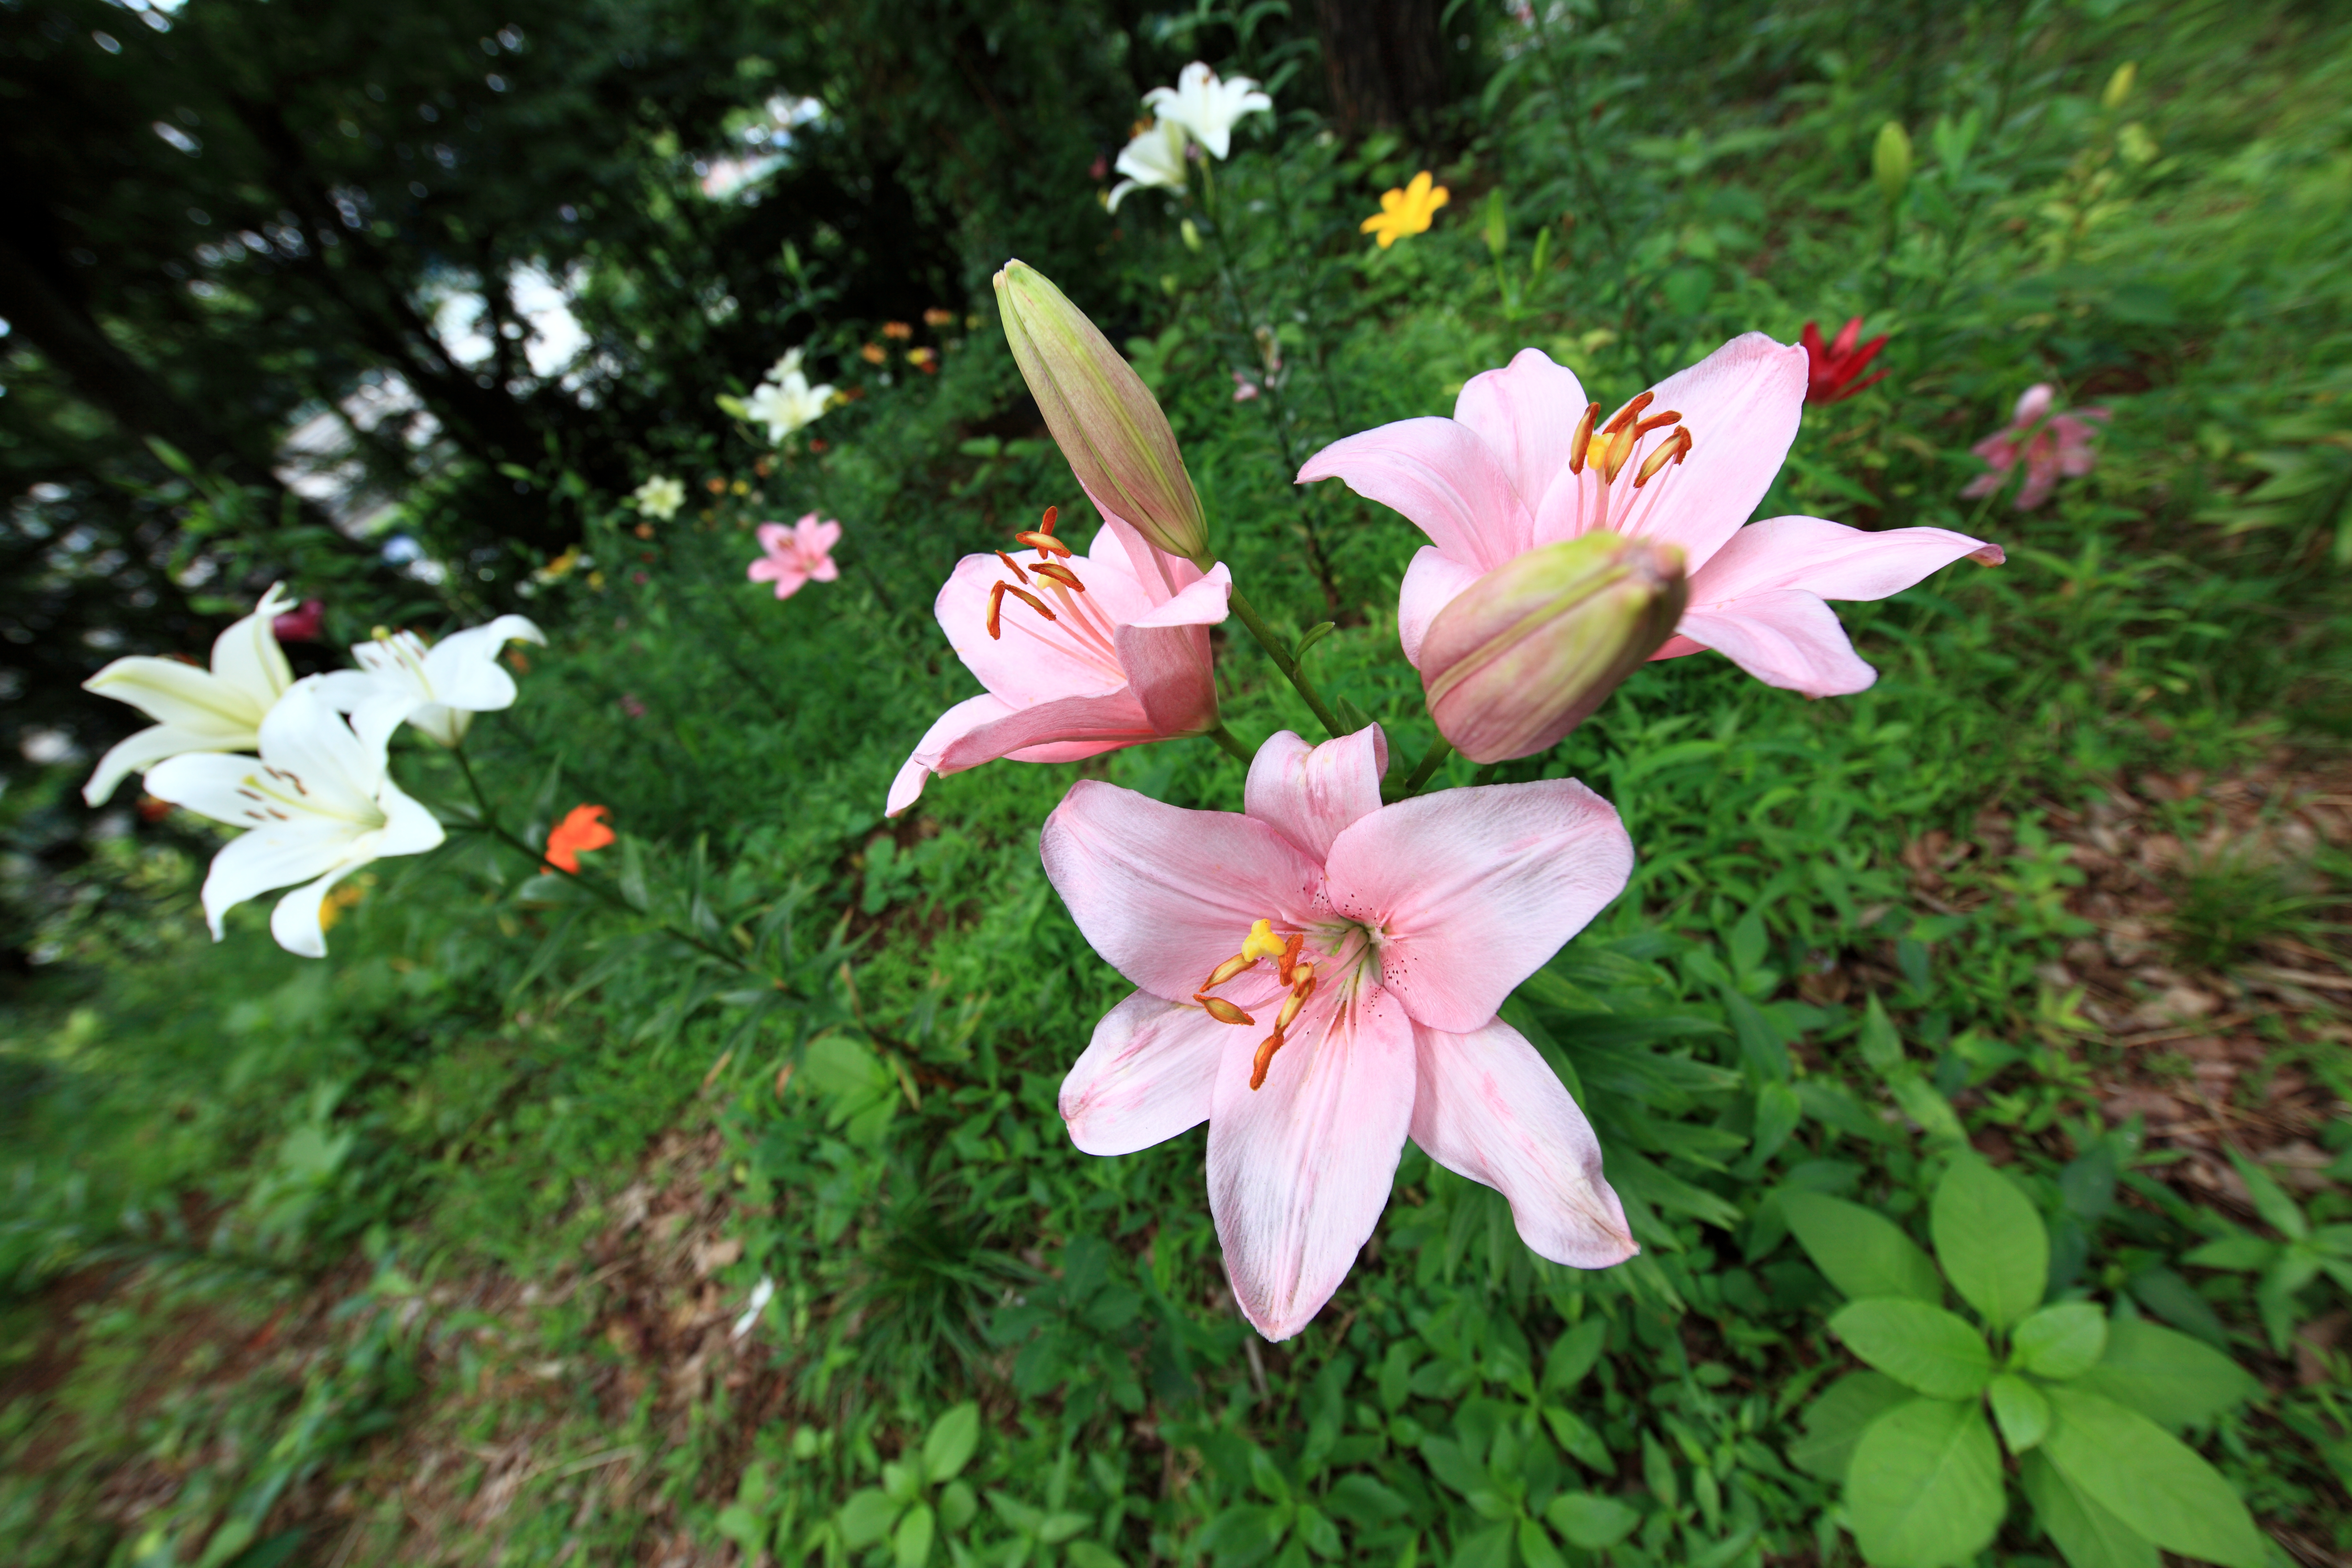
blossom, plant, flower, high, botany, garden, flora, wildflower, shrub, 5d, hires, lily, markii, hi, res, resolution, lilium, seibu, tokorozawashi, saitamaken, daylily, flowering plant, land plant